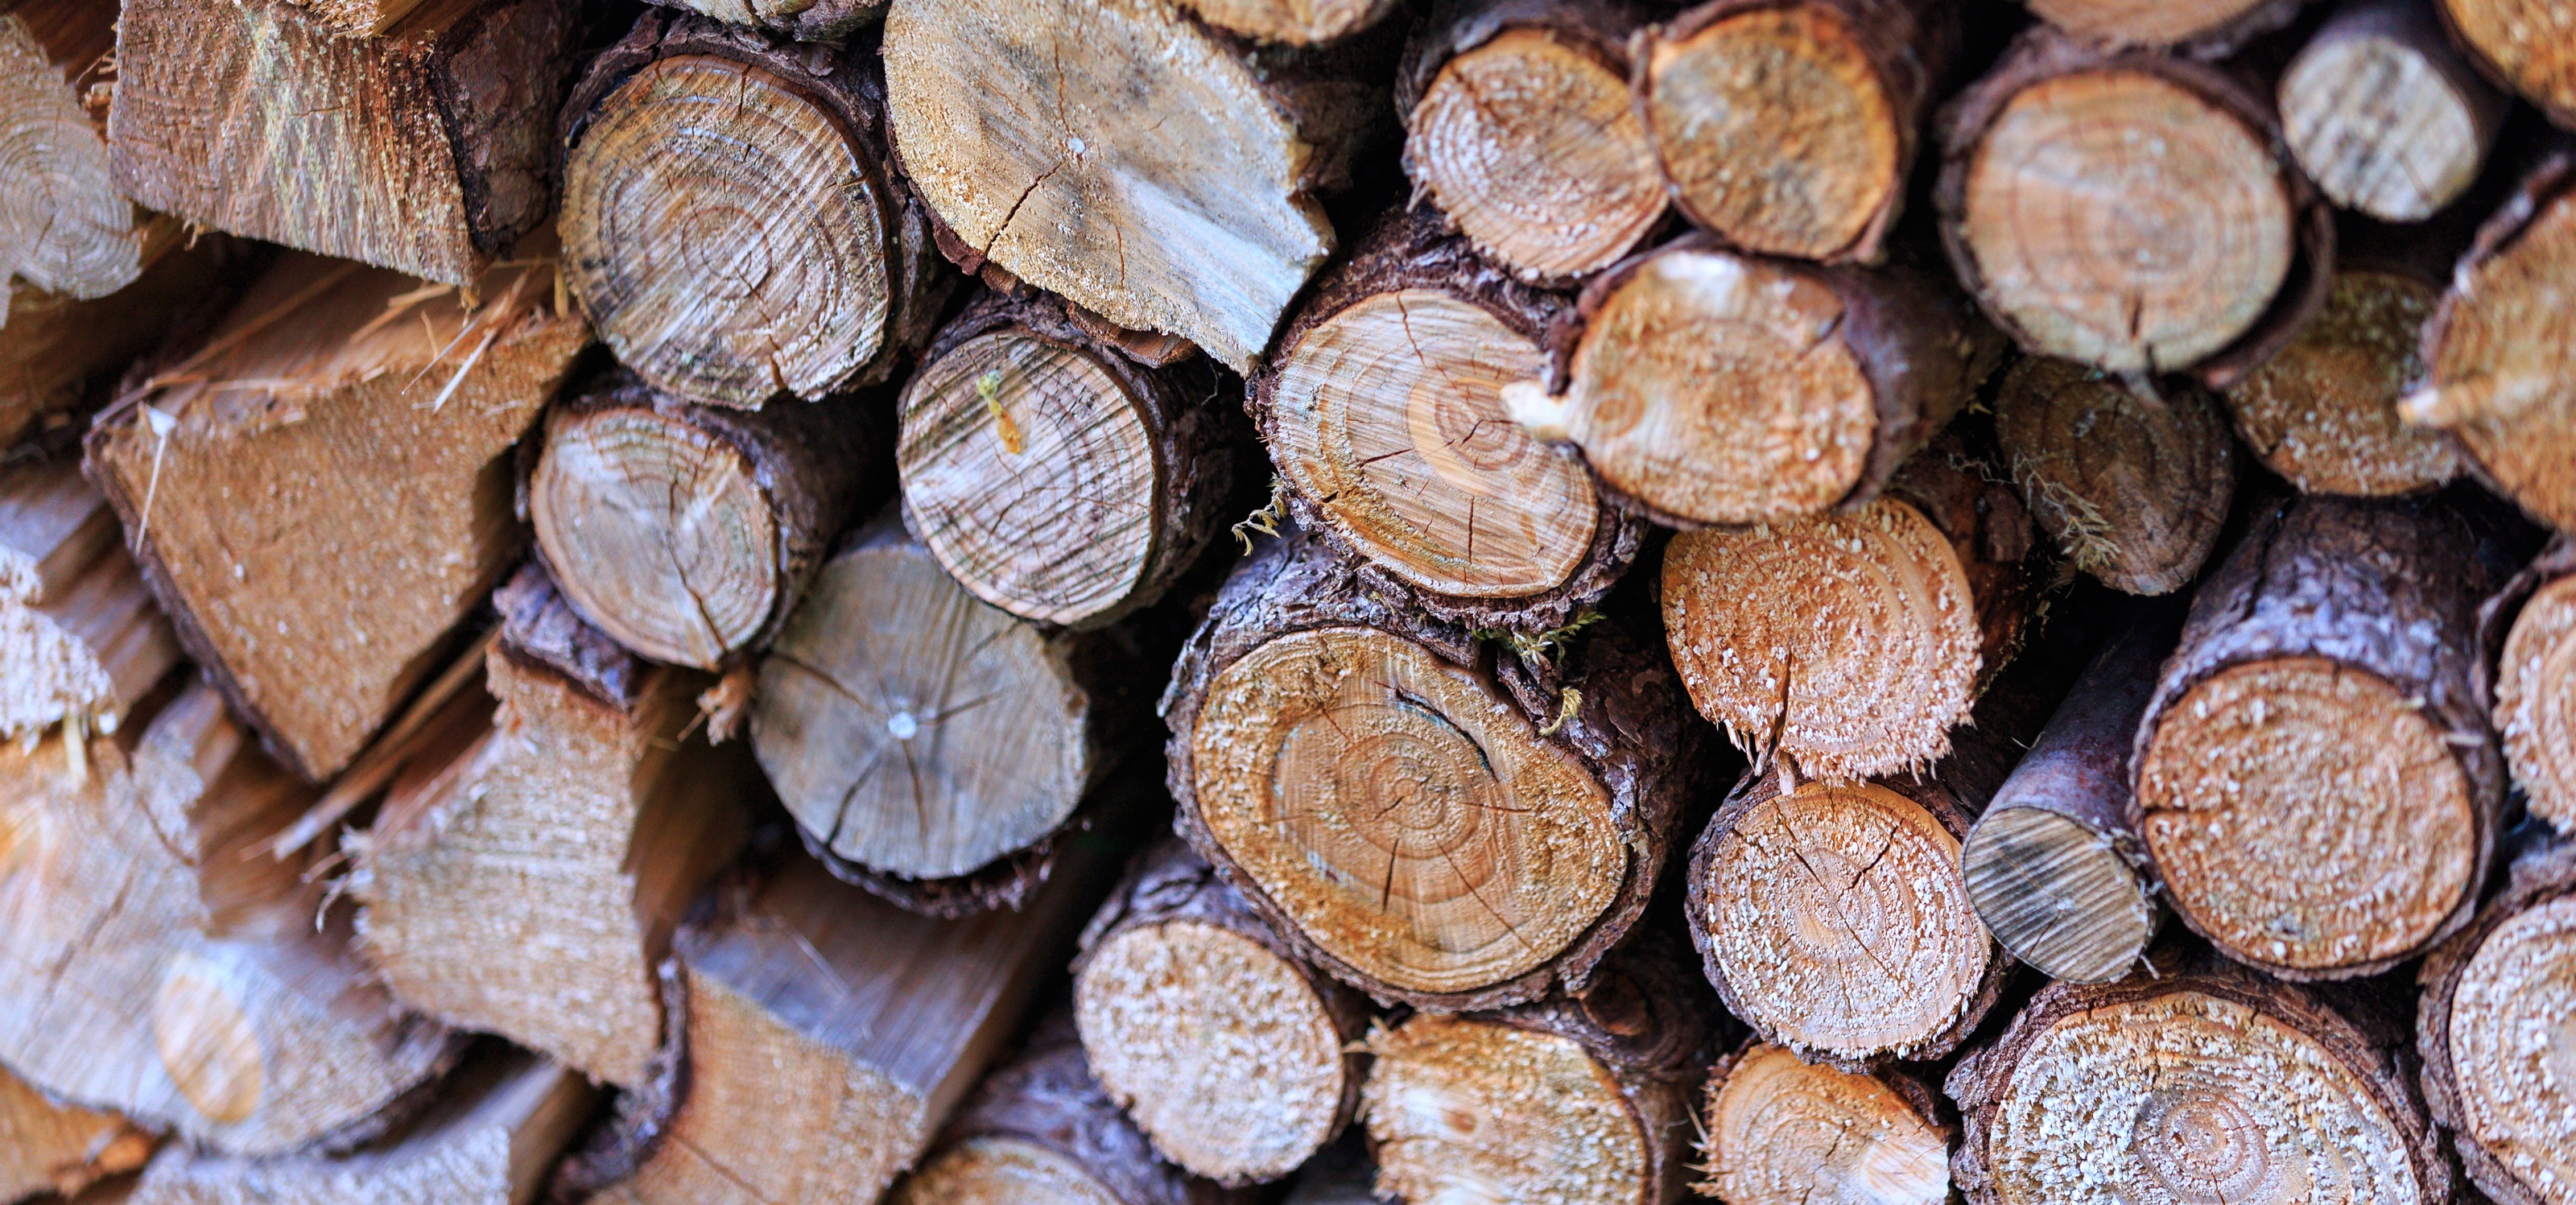
tree, branch, plant, wood, trunk, food, produce, close up, coconut, logs, shiitake, wooden logs, woody plant